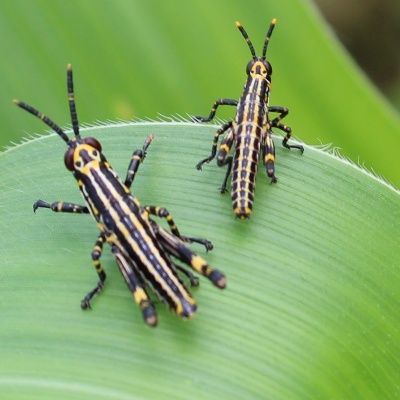
Crop: Maize
Condition: grasshoper